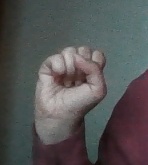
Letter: saad